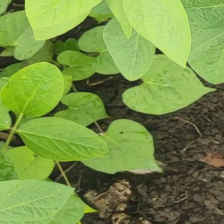
Weed species: Obscure_morning _glory(Ipomoea obscura)